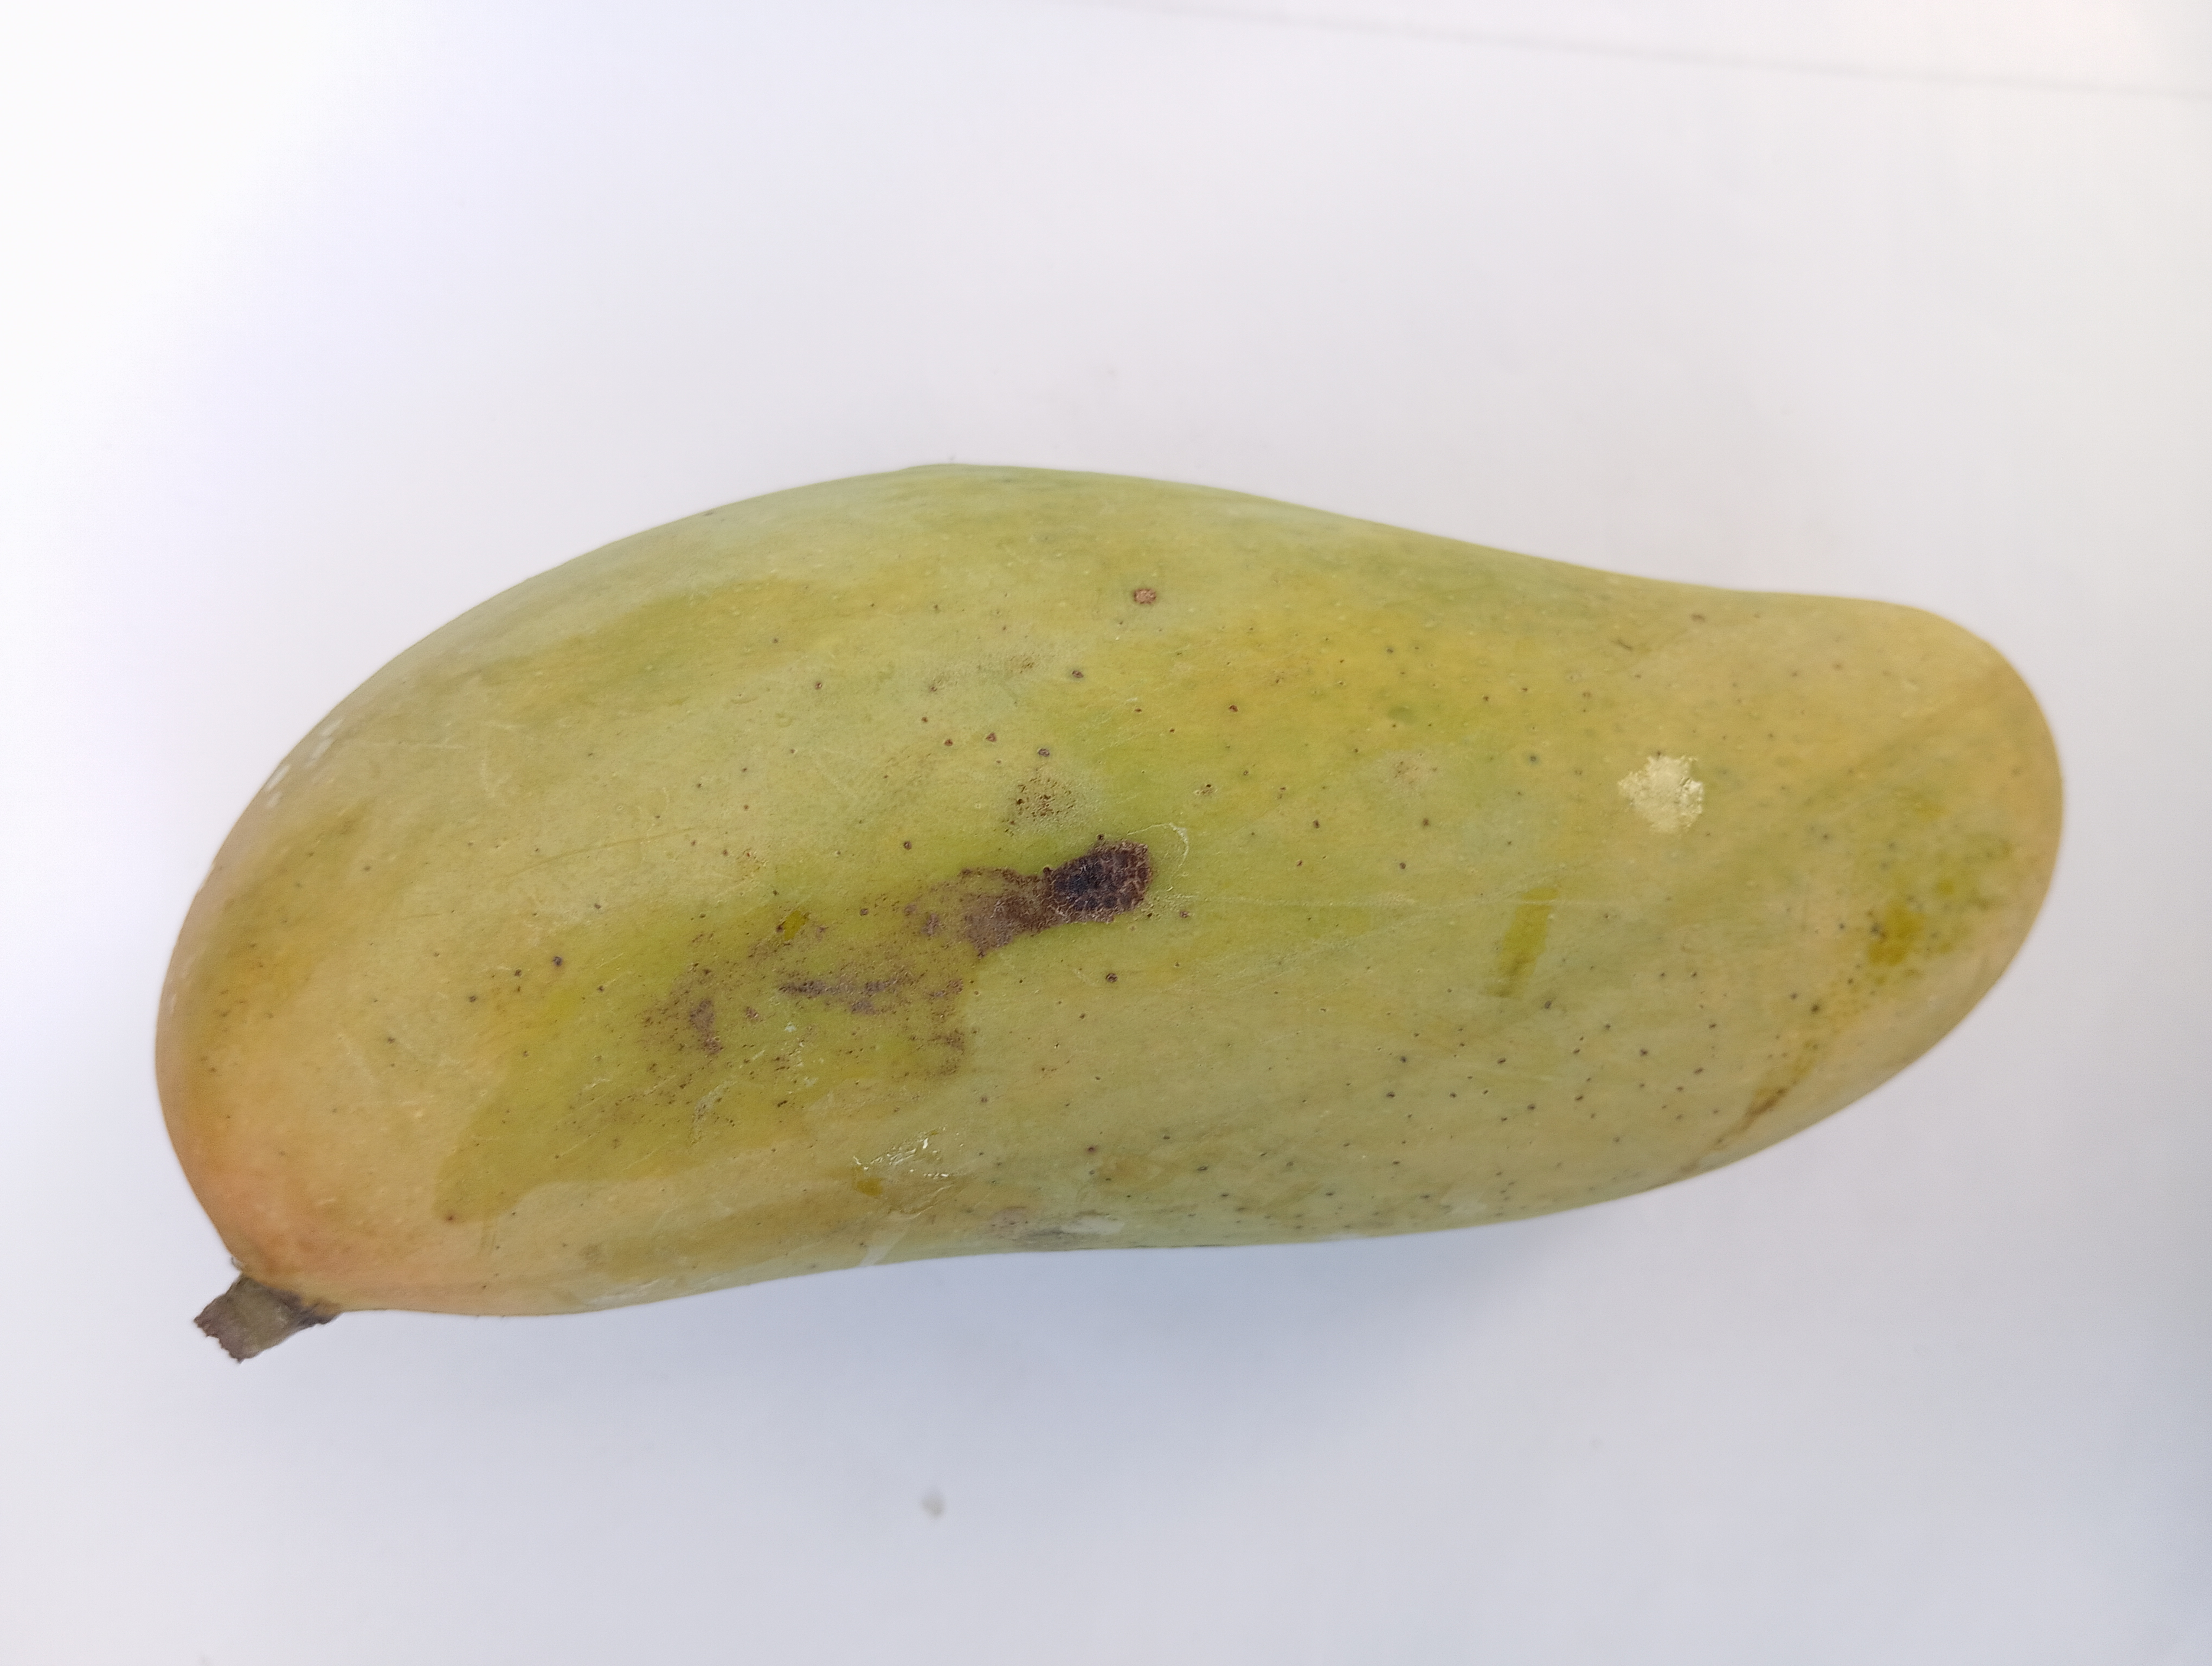
Mango variety: Banana